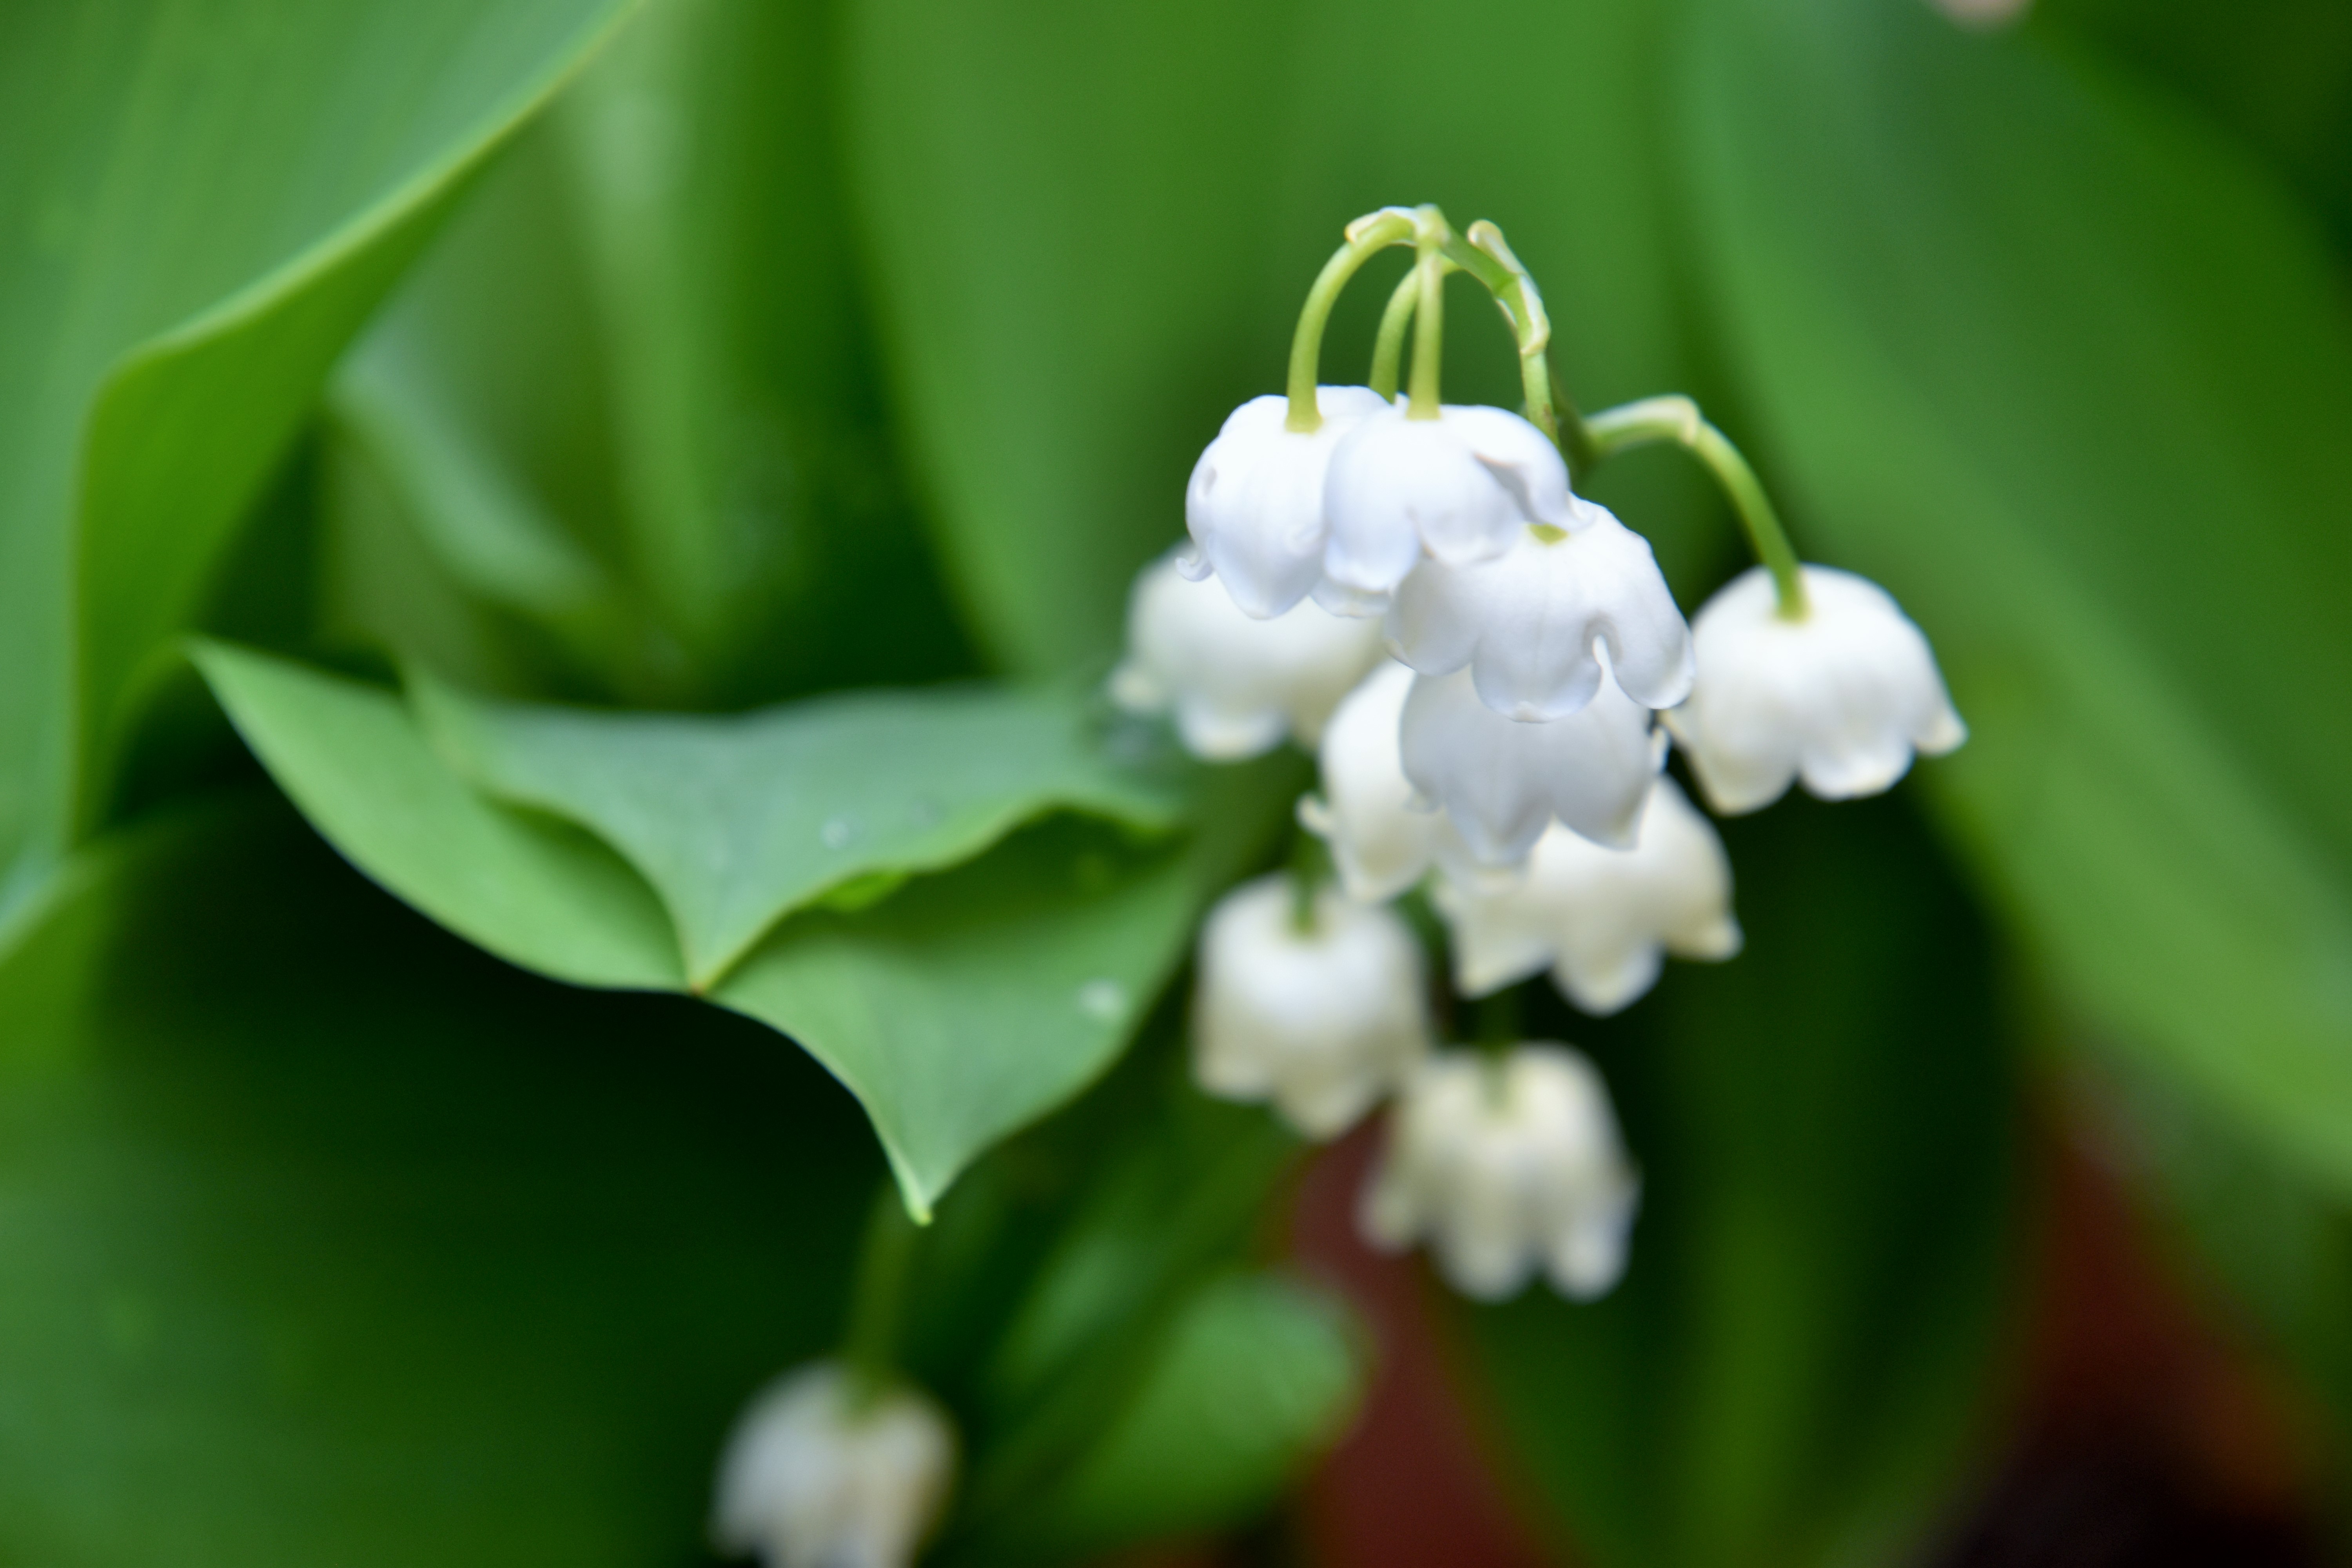
flower, lily of the valley, white, petal, plant, leaf, flowering plant, macro photography, jasmine, photography, blossom